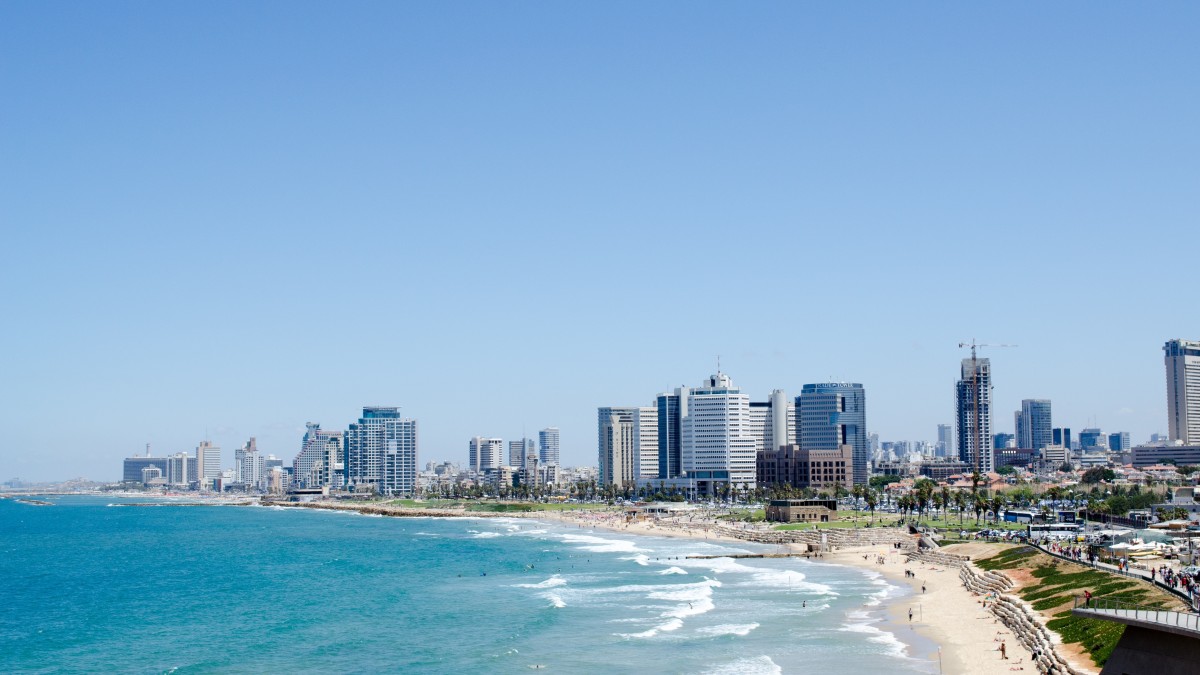
Tags: sea, coast, horizon, skyline, city, skyscraper, cityscape, panorama, downtown, vacation, bay, tower block, geographical feature